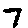
Label: 7